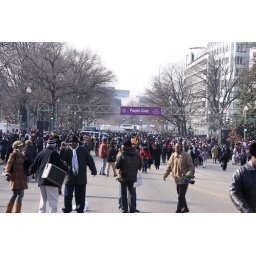
We watched the Inauguration across the street sitting on the floor in the Rayburn building.